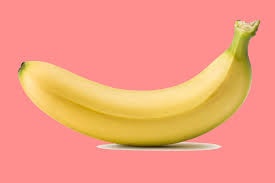
Label: banana